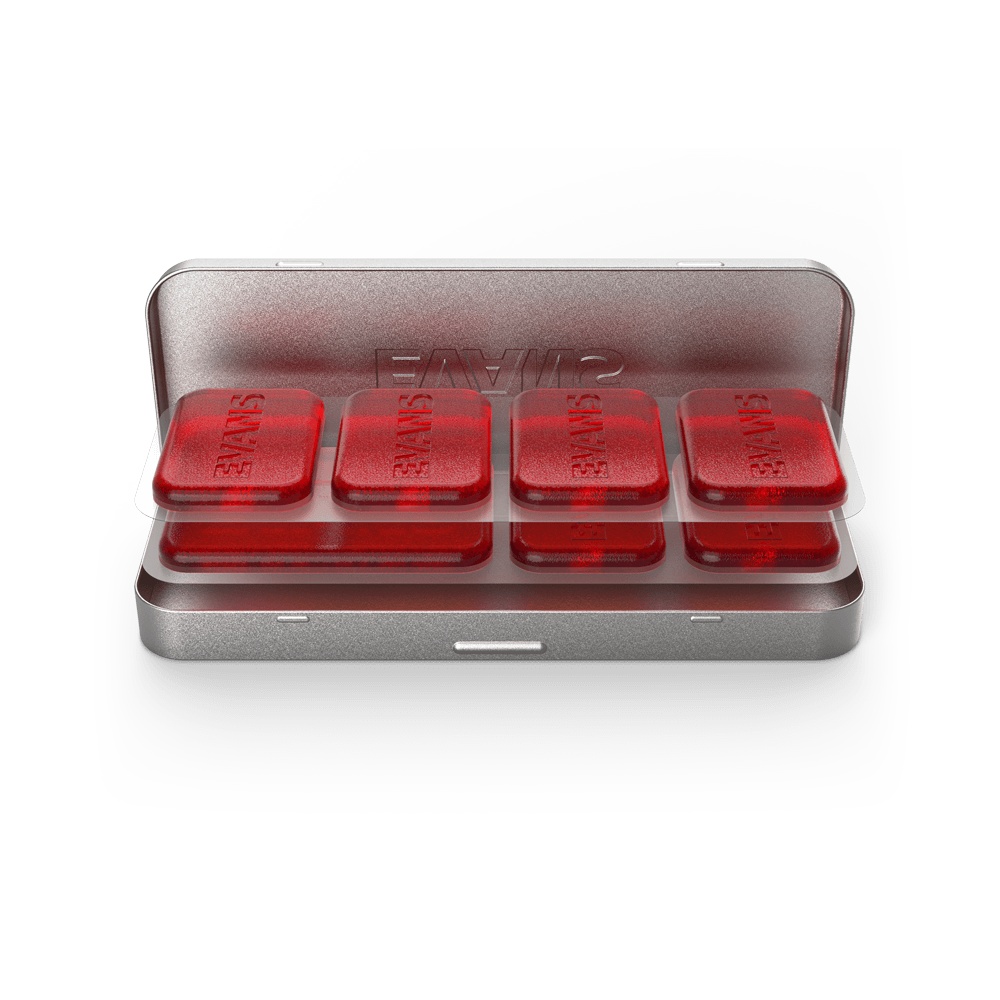
Evans (EQPODS) Drum Damper Gels - Pack Of 7
Evans (EQPODS) Drum Damper Gels - Pack Of 7 EQ PODS Drum Damper Gels EQPODS Sculpt your sound with EVANS EQ Pods, the ultimate solution to overtone, tuning, and resonance control. These polymer gels feature a Teflon-coated top side, helping them to remain stain-free and hold their shape. Designed for experimentation, you can apply and remove without surrendering grip, shape, or effectiveness.
Brand: Evans
Category: Arts & Entertainment > Hobbies & Creative Arts > Musical Instrument & Orchestra Accessories > Percussion Accessories > Cymbal & Drum Mutes > Drum Mutes